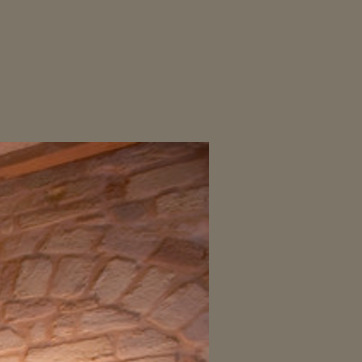
Material: brick